Englehart

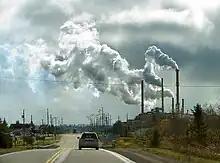
OSB plant in Englehart

The Town of Englehart was created by the building of the Temiskaming and Northern Ontario (T & NO) Railway and named after Chairman Jacob Lewis Englehart. It was incorporated as the Town of Englehart in January 1908, as a half-way divisional point between North Bay, Ontario and what became Cochrane, Ontario, where the T & NO Railway met with the new Transcontinental Railway line (now the CNR) being built west from Quebec City across the north to the Western Provinces, creating the town of Cochrane.